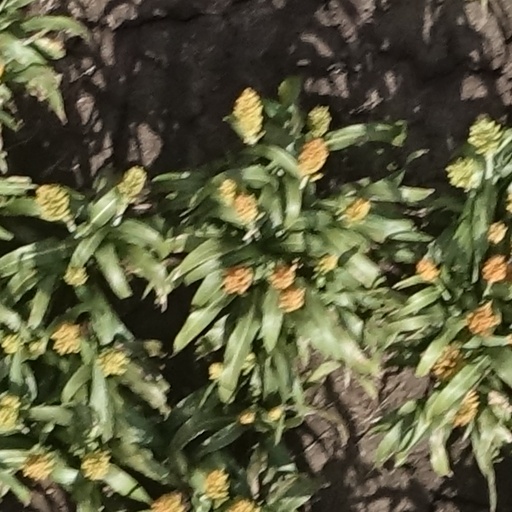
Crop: sorghum